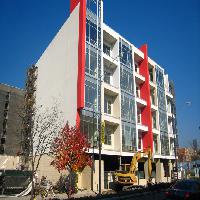
Weather: sun or clear